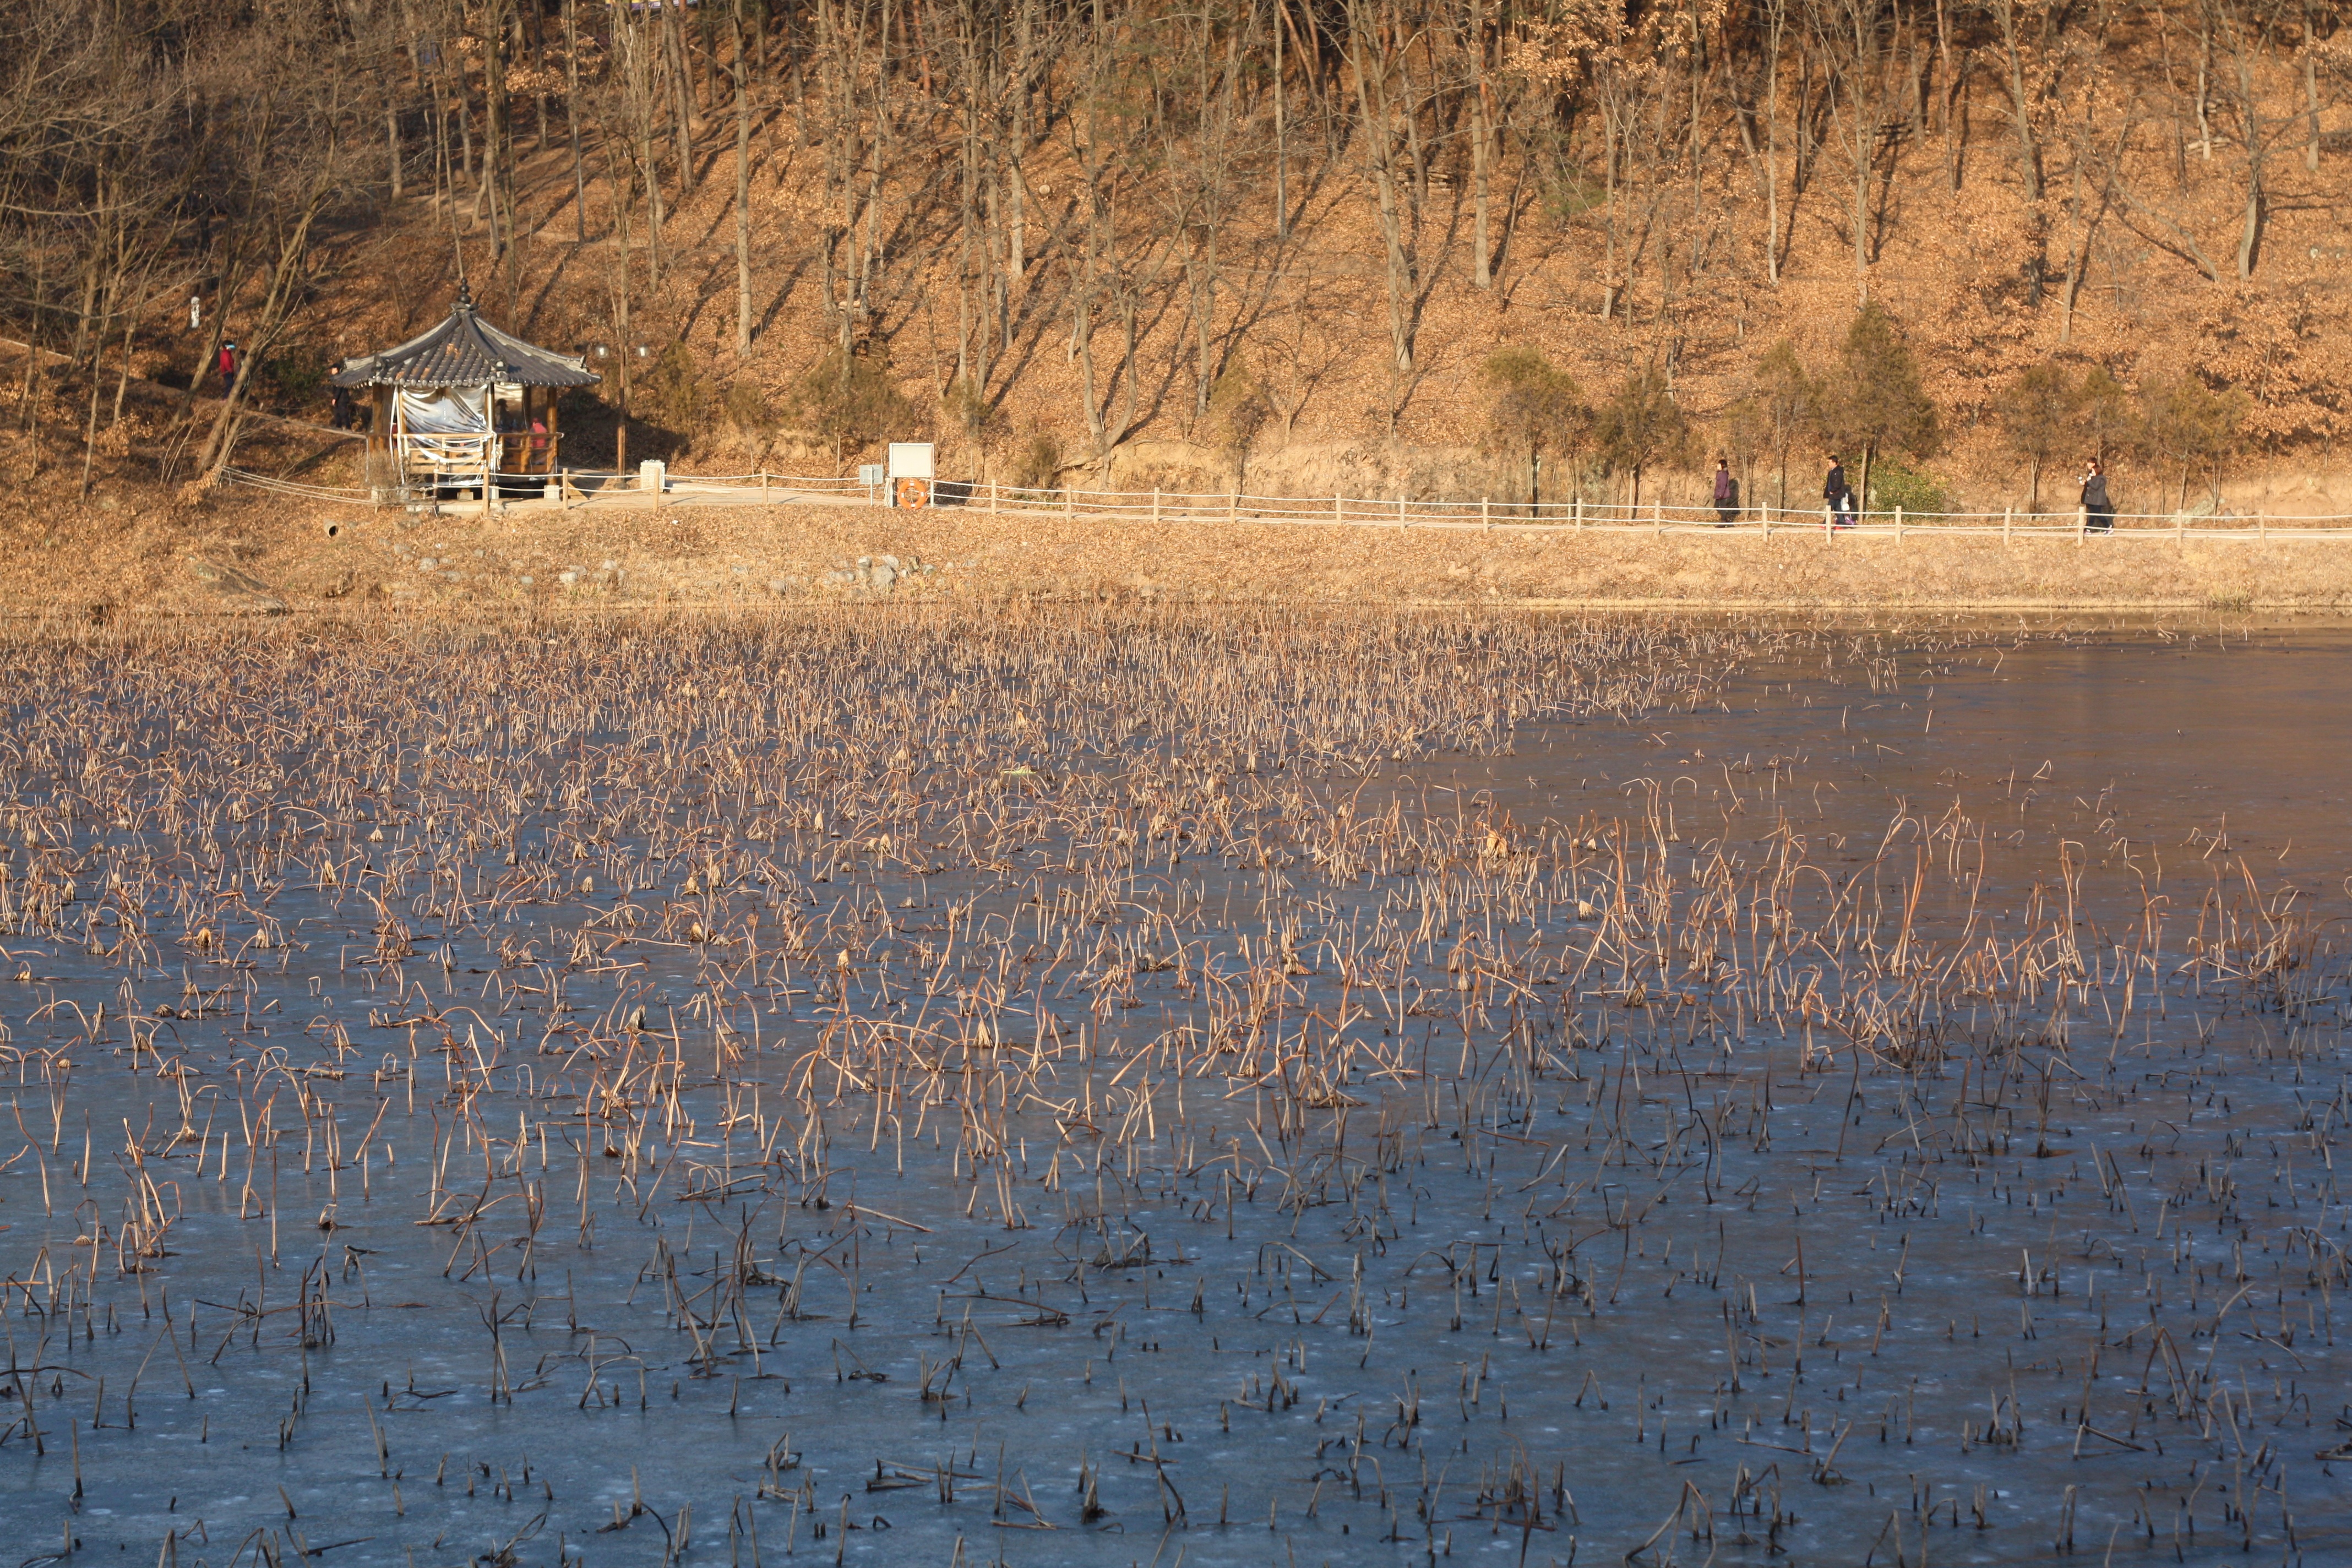
landscape, nature, marsh, wilderness, snow, winter, bird, morning, lake, frost, wildlife, reflection, season, wetland, water bird, tundra, natural environment